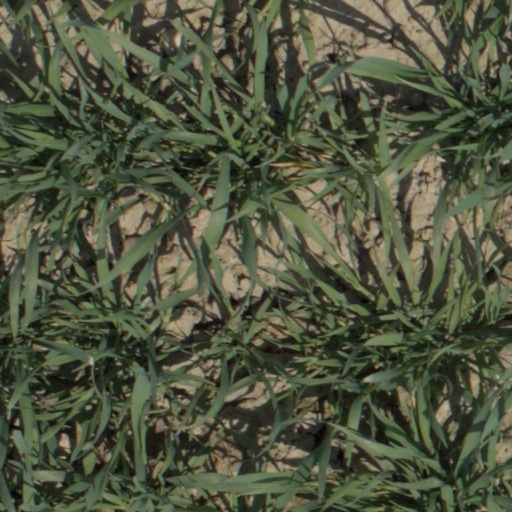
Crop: wheat